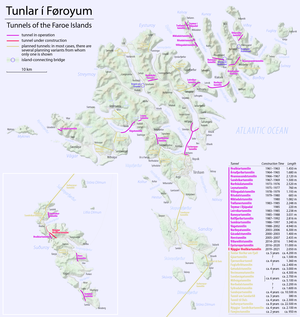
Le Sandoyartunnilin est un tunnel routier sous-marin en construction dans les îles Féroé. Il reliera l’île principale de Streymoy à l'île de Sandoy, au sud. La longueur du tunnel sera de 10,785 km. Le coût estimé est de 860 millions de couronnes danoises. La construction a débuté en 2018. Le tunnel devrait être prêt pour la circulation en 2021, date à laquelle le ferry Teistin cessera ses trajets entre Gamlarætt et Skopun. Le tunnel reliera Gamlarætt sur Streymoy à Traðardalur sur Sandoy, près du stade Inni í Dal. Le début officiel du projet a eu lieu le 21 juin 2018, tandis que les premières explosions du tunnel lui-même sont prévues pour 2019. Sur le plan politique, juridique et économique, le projet est lié à l'Eysturoyartunnilin, qui est programmé. ouvrir en 2021 ou avant. L'Eysturoyartunnilin, qui devrait être plus lucratif que le Sandoyartunnilin, financera partiellement ce dernier.
Le tunnel d'Eysturoy, Eysturoyartunnilin est un grand projet d'infrastructure qui permettra de relier l'île de Streymoy à l'île d'Eysturoy sous le fjord du Tangafjørður dans les Îles Féroé. Le tunnel routier sous-marin traversera également la partie sud du fjord de Skálafjørður pour relier les villes de Runavík et Strendur situées de chaque côté de la baie. Au total, les trois branches de ce tunnel sous-marin feront 11,24 kilomètres de long et elles se réuniront dans un rond-point sous-marin. Les coûts de construction sont estimés à environ 1 milliard de couronnes danoises. Le forage a débuté le 21 février 2017 et le tunnel devrait être inauguré en décembre 2020.